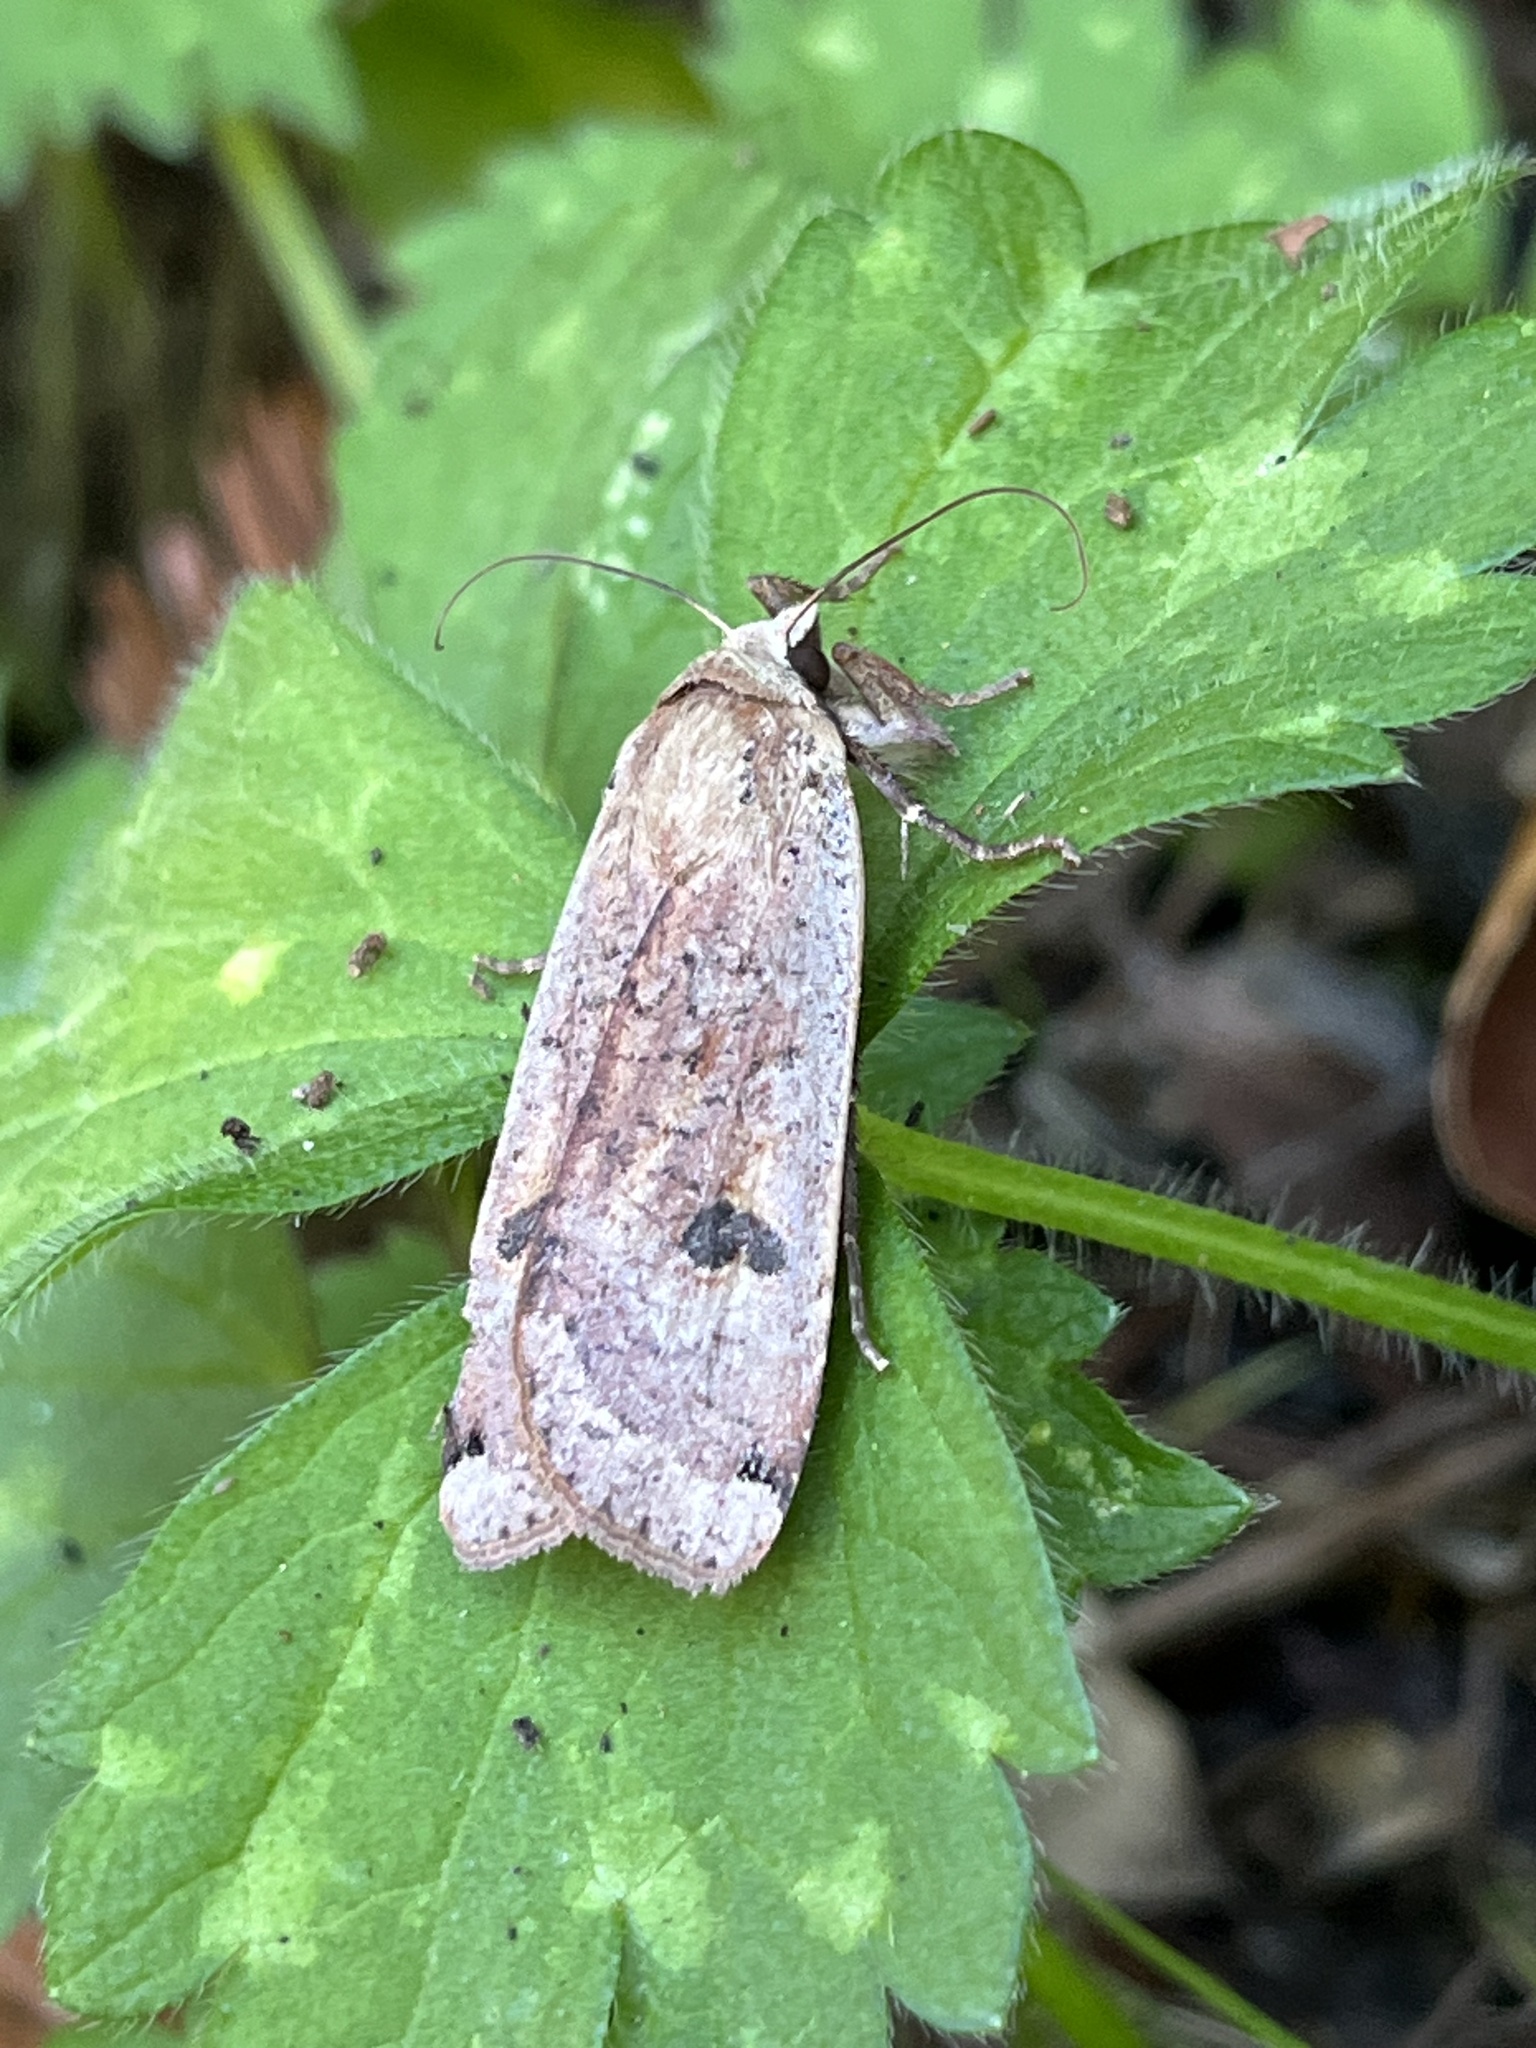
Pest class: cutworms